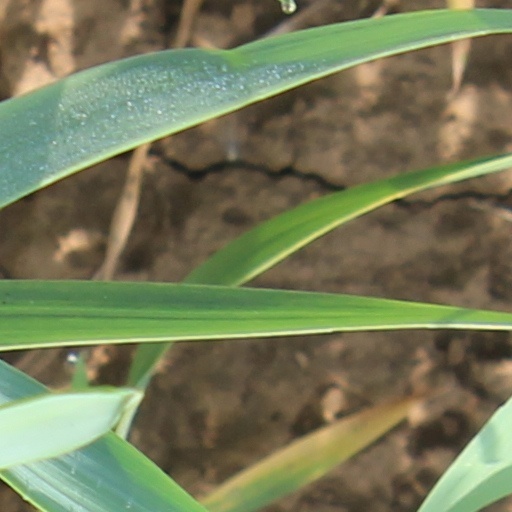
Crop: wheat